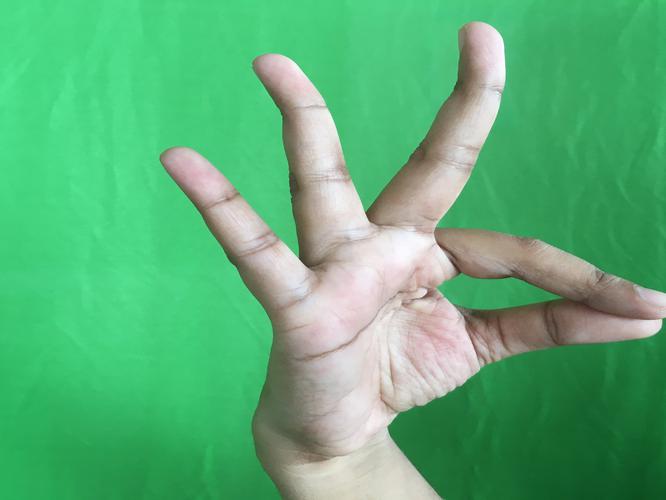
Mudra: Hamsasyam
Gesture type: single_hand